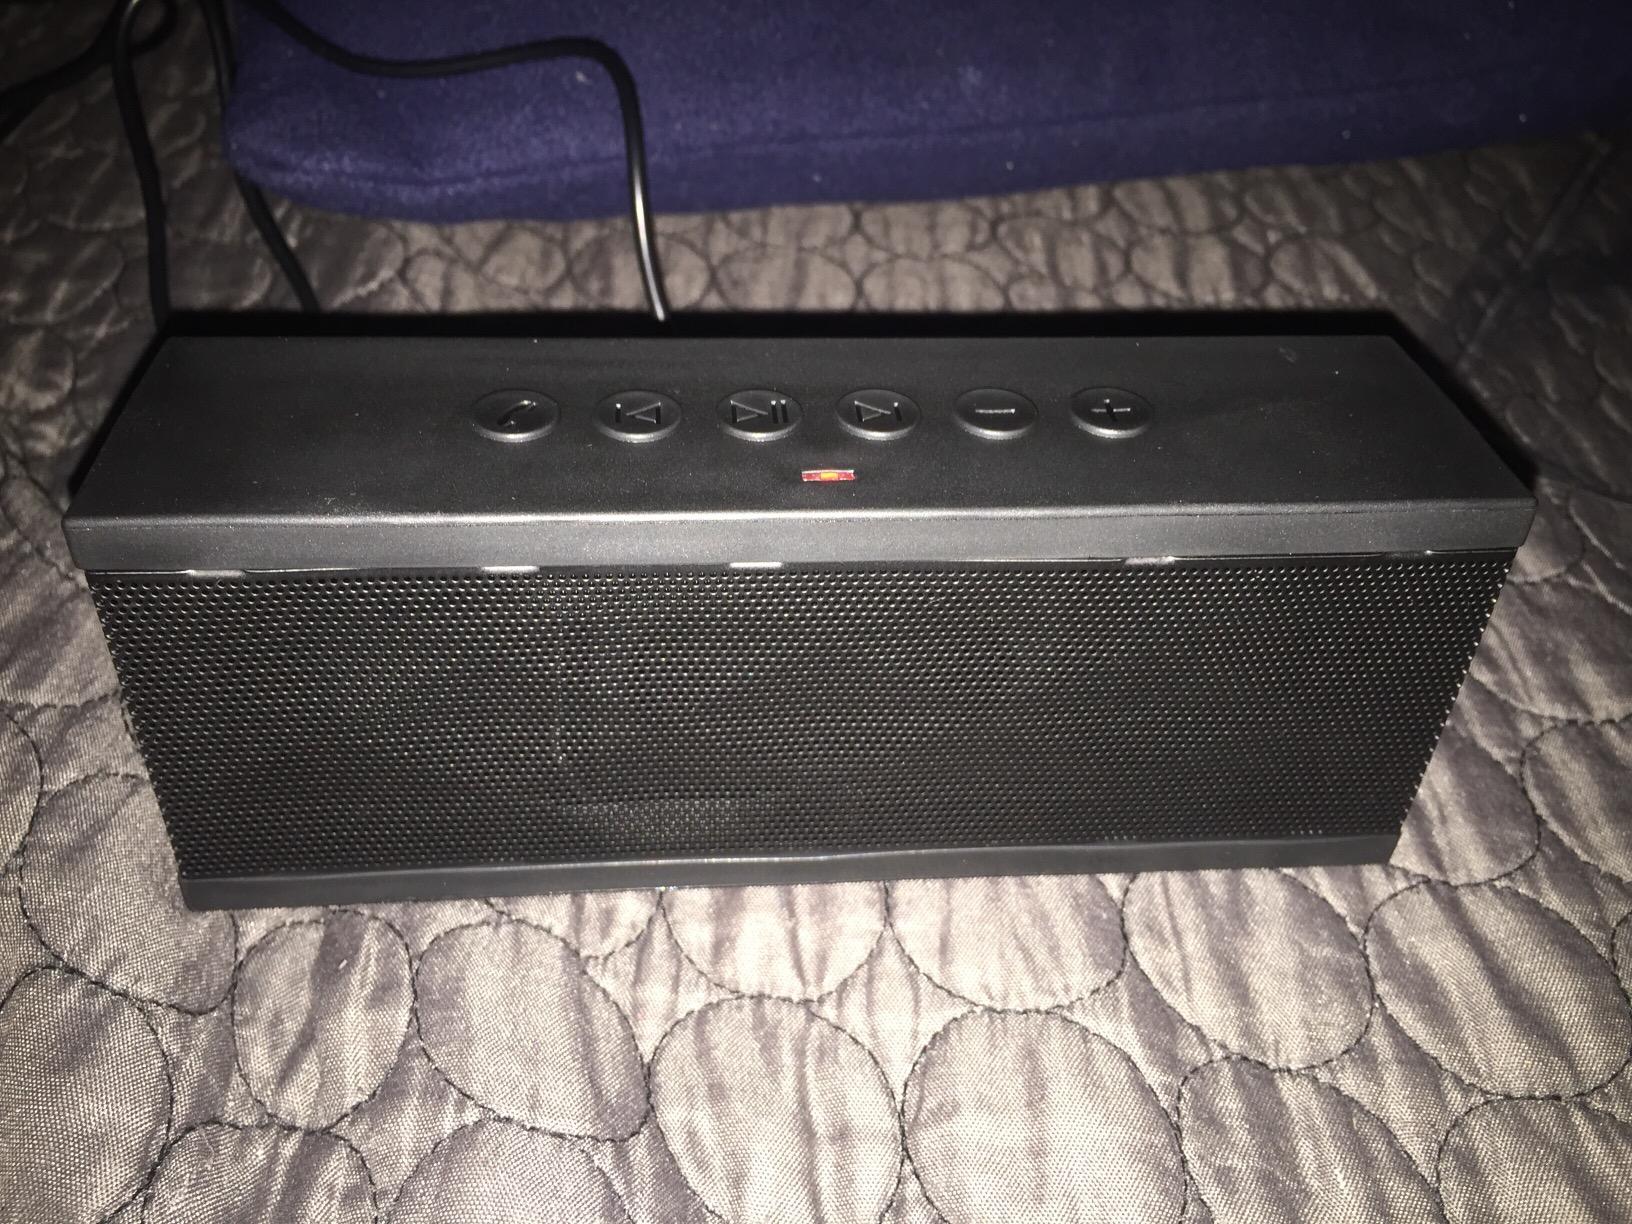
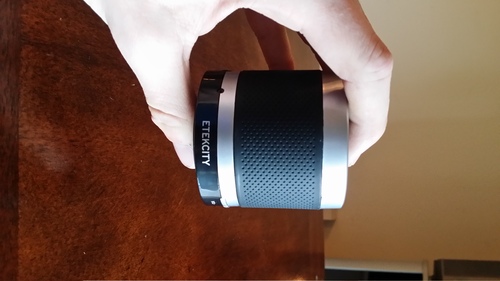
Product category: speaker
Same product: no